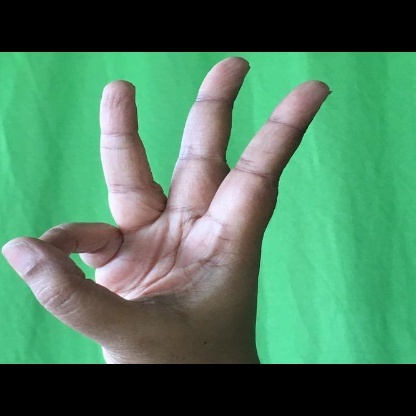
Mudra: Trishulam